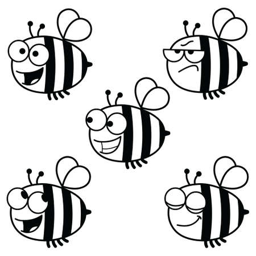
black and white cartoon illustration of a set of bees in various moods